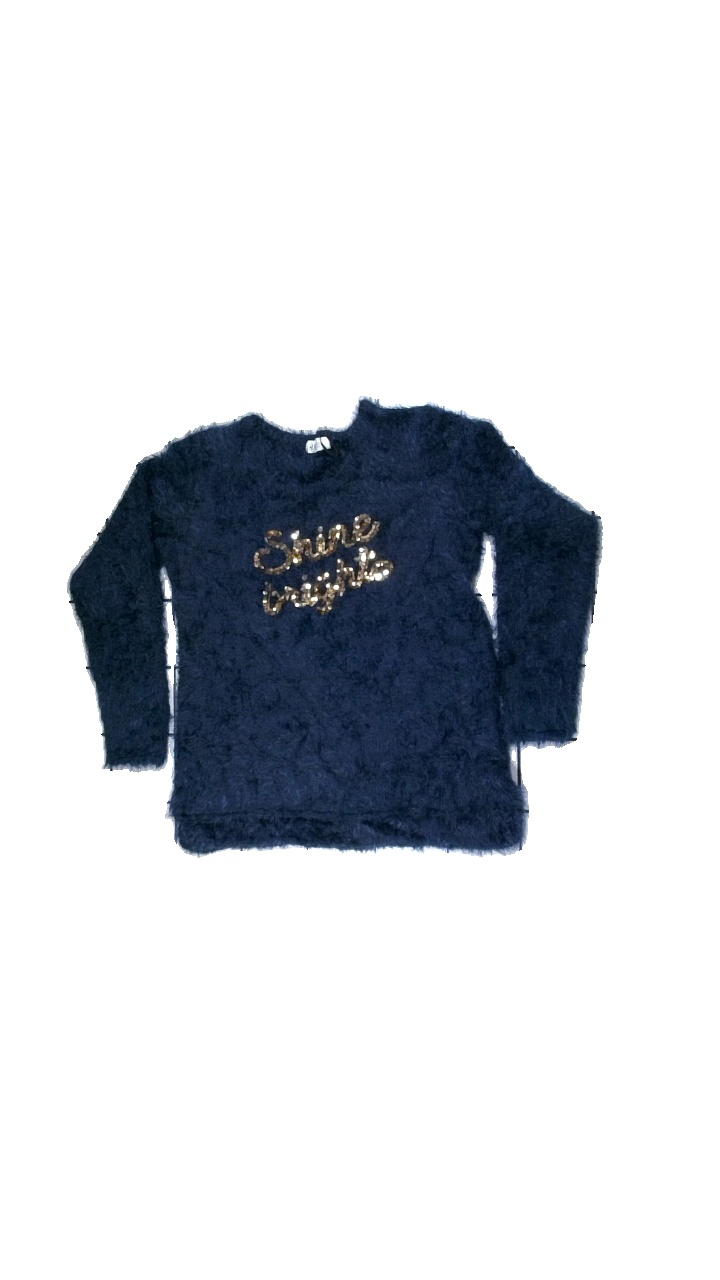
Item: Sweater (Children)
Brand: H&m
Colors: Blue
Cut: Regular, C-collar
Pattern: Other
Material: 100% nylon
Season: Winter
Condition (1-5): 4
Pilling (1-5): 5
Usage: Reuse
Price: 50-100